Hungary–Ukraine relations

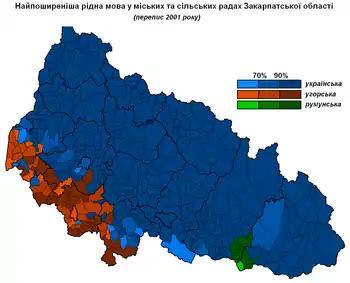
The distribution of Hungarian speakers in Zakarpattia Oblast (red)

In September 2017, then-president of Ukraine Petro Poroshenko signed the 2017 Ukrainian Education Law, which had previously been adopted by the Ukrainian parliament. The new law made Ukrainian the required language of study for all state schools in Ukraine past the fifth grade, reversing a 2012 law signed by ousted former Ukrainian president Viktor Yanukovych that allowed regions with an ethnic minority making up more than ten percent of the population to use minority languages in education. Although mainly intended to discourage the use of Russian in public education, the policy meant that schools in Hungarian majority areas of Zakarpattia, including many funded directly by the Hungarian government, would be forced to stop teaching in the Hungarian language.